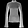
Label: Pullover